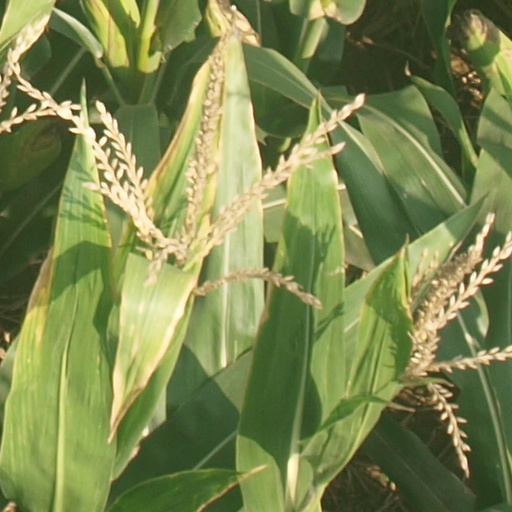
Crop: maize; corn